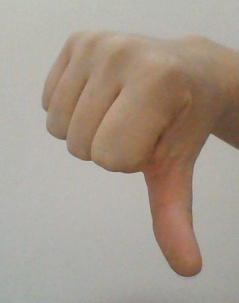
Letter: waw